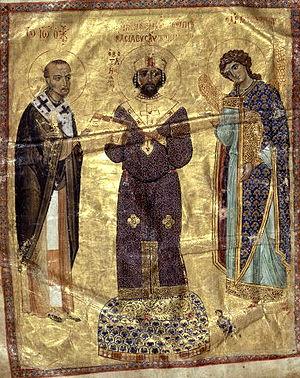
L'empereur Nicéphore III reçoit un livre de sermons de Jean Chrysostome, l'archange Michel veille à sa gauche.